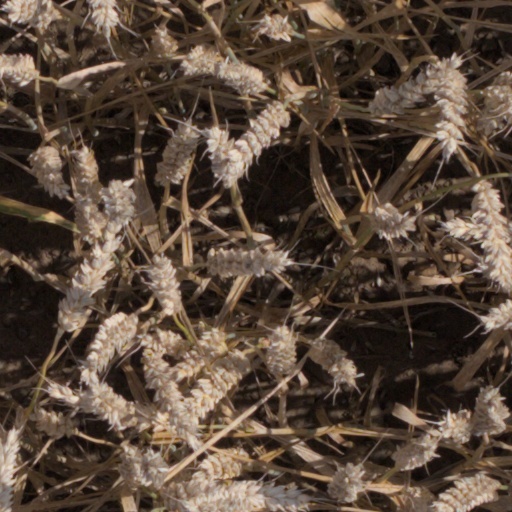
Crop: wheat